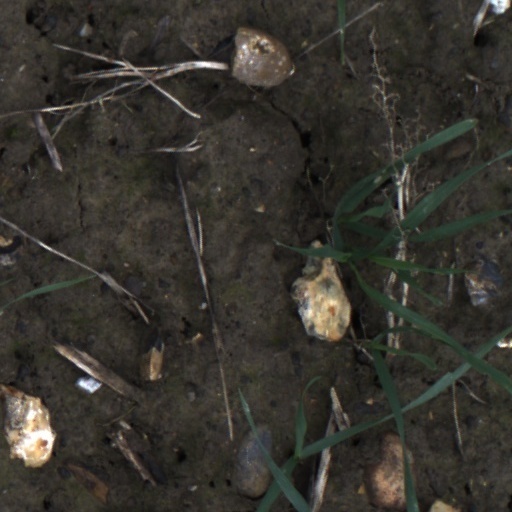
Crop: wheat